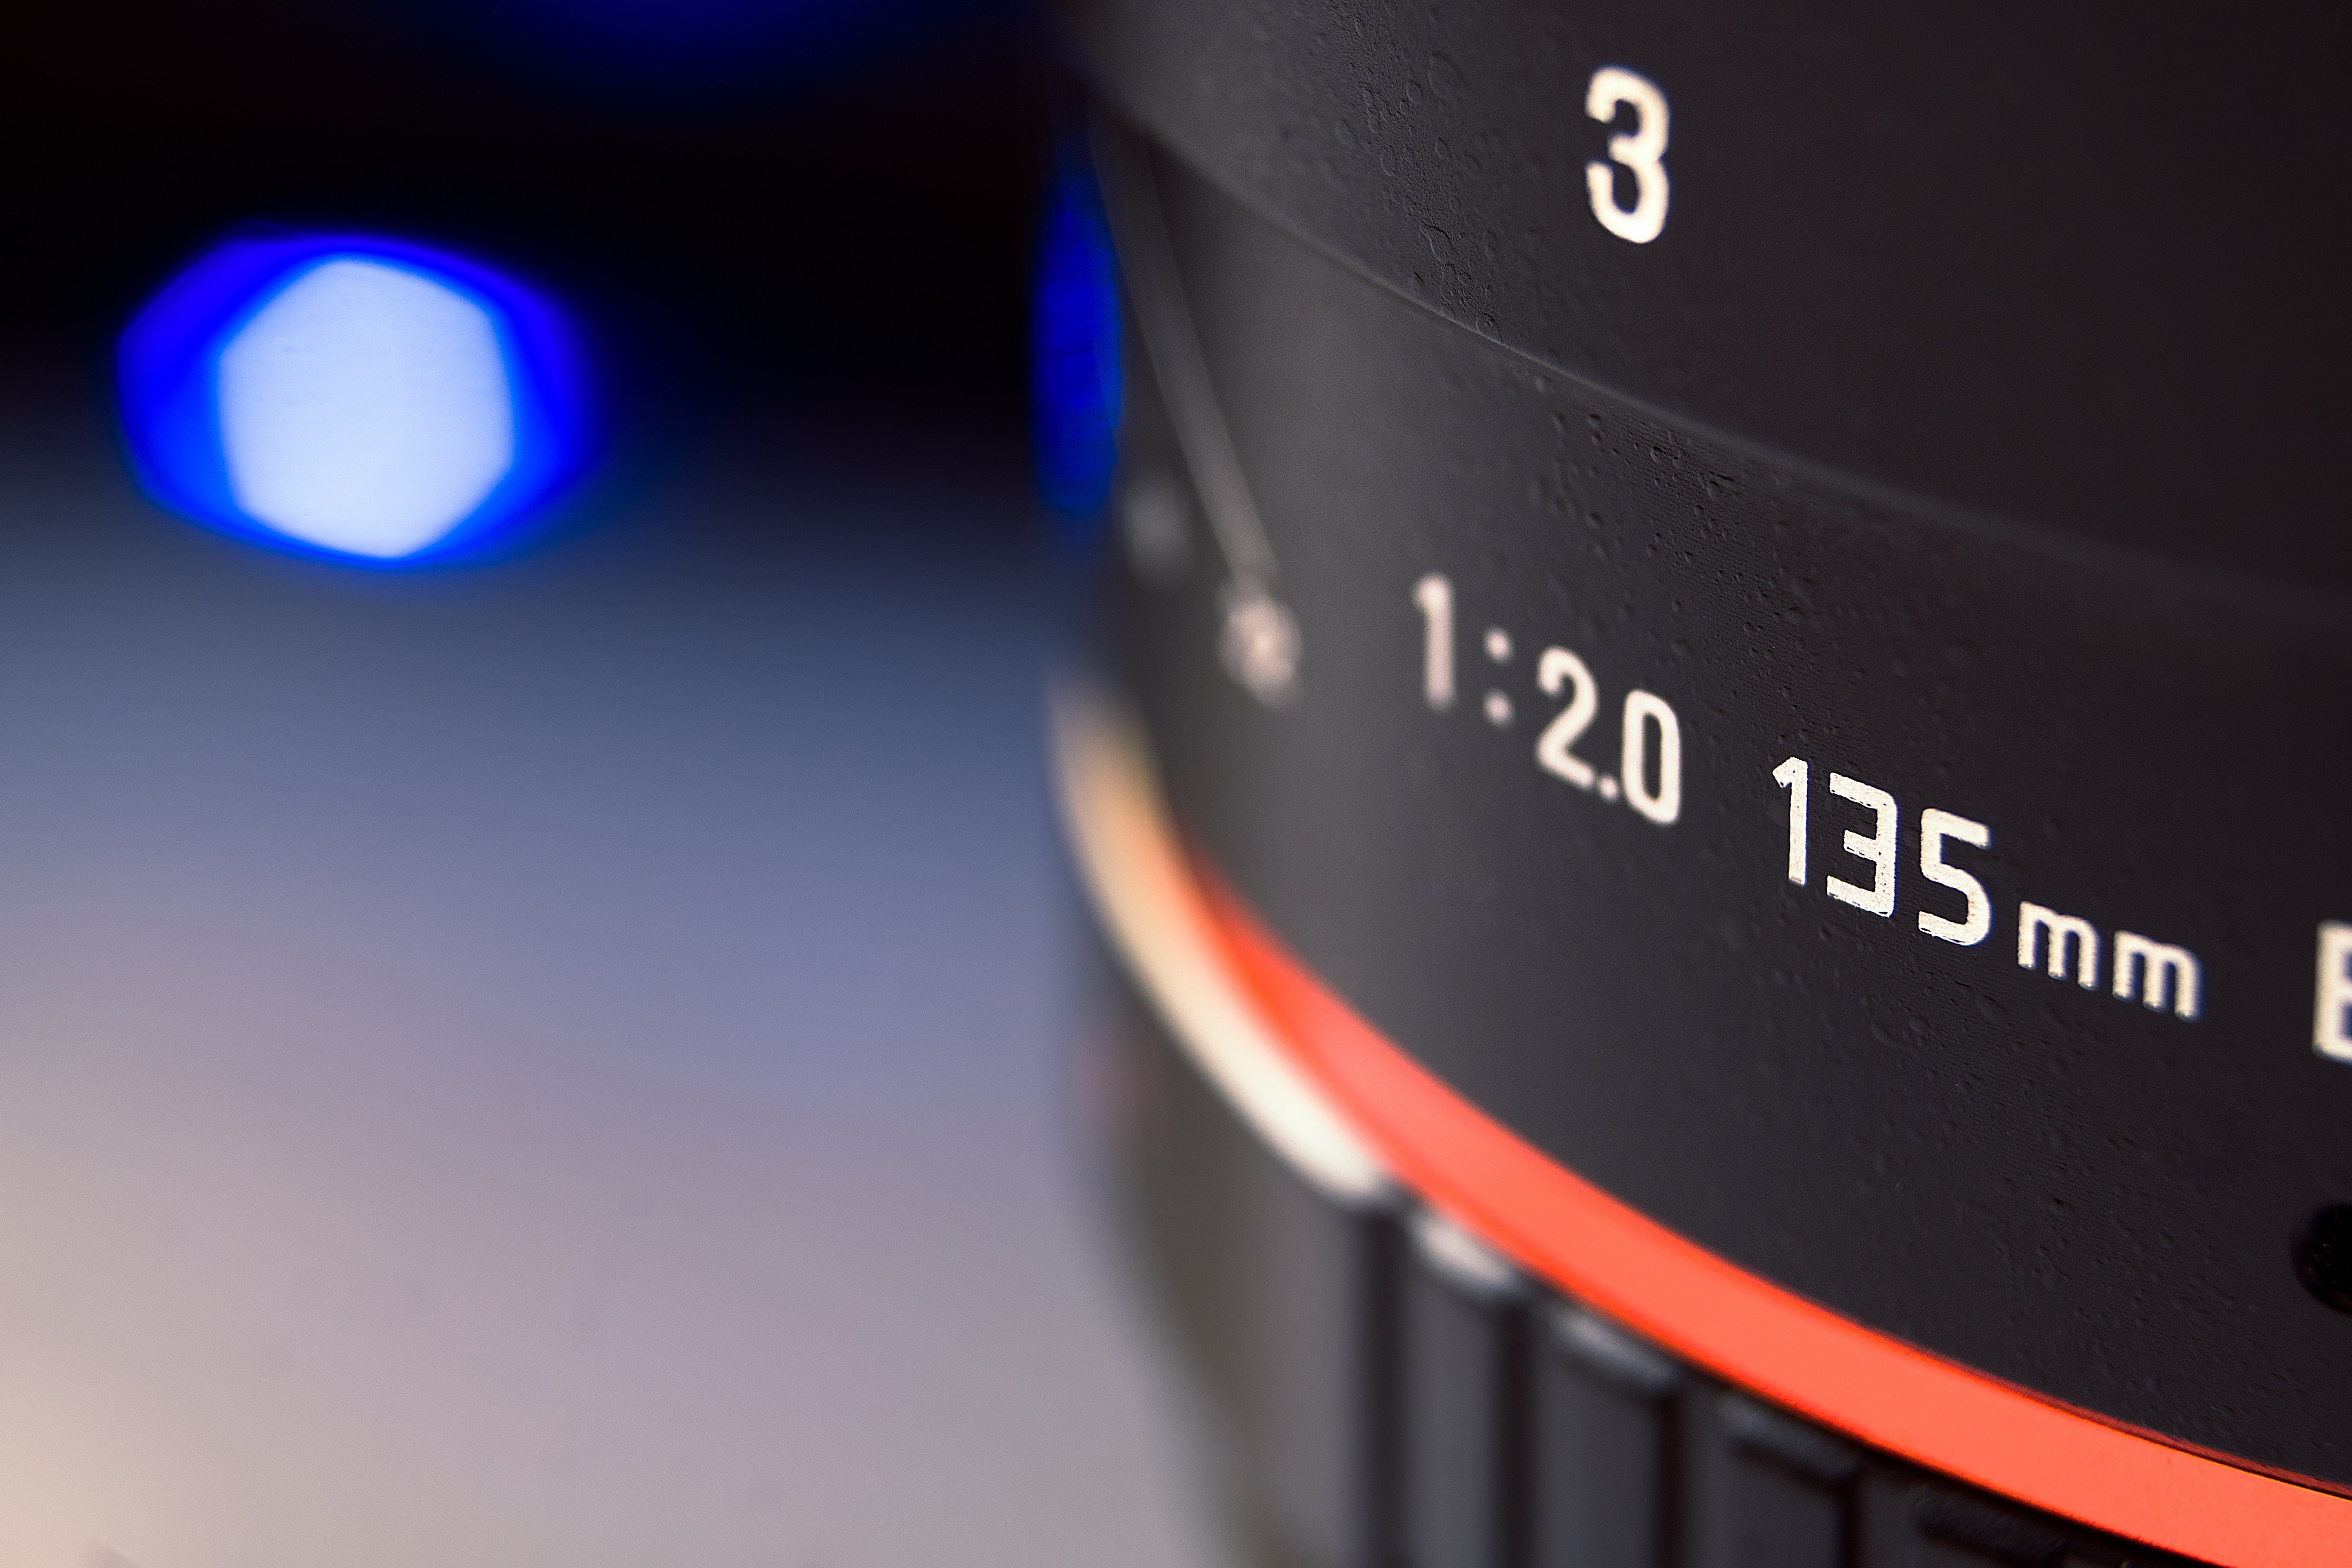
camera accessory, camera lens, lens, teleconverter, cameras optics, macro photography, photography, close up, digital slr, single lens reflex camera, font, lens hood, reflex camera